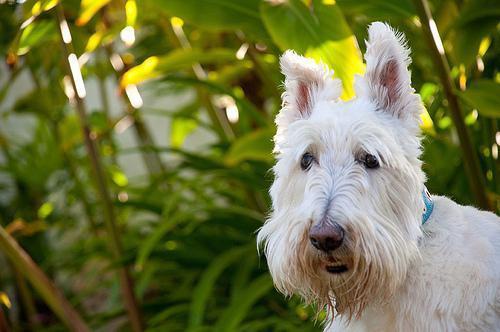
scottish terrier